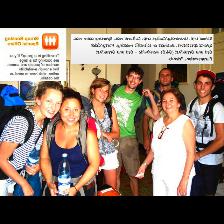
Label: Human